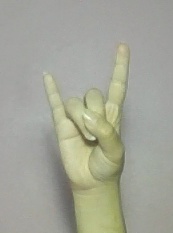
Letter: la